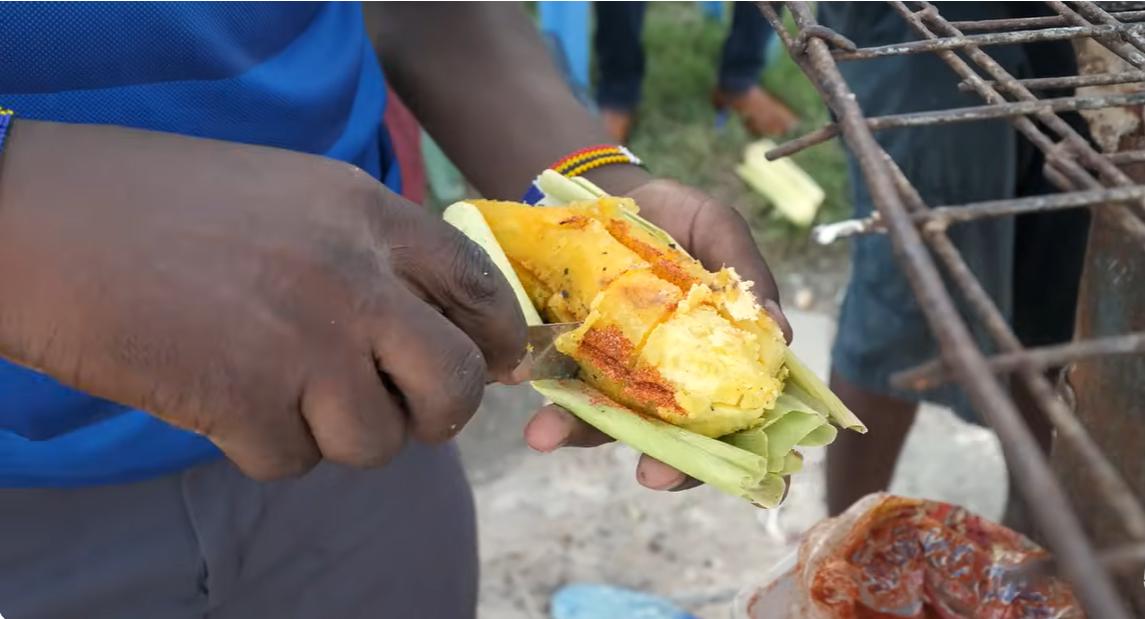
Kijana aliyevaa shati ya rangi ya samawati na kwenye mkono wake wa kulia amefunga bangli ya Uganda, amebeba chakula kinacho onekana kuwa ni bajia au viazi huku akitumia mkono wake wa kushoto kuikata.